Architecture of Kosovo

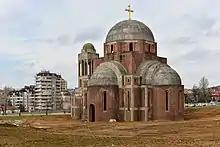
Christ the Saviour Cathedral Pristina February 2013

Construction of the Christ the Saviour Cathedral in Pristina began in 1995; and although it was meant to be finished in 1999, construction was halted by the Kosovo War.